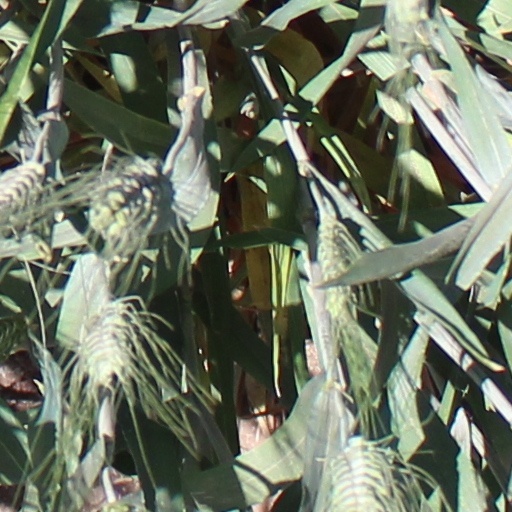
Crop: wheat